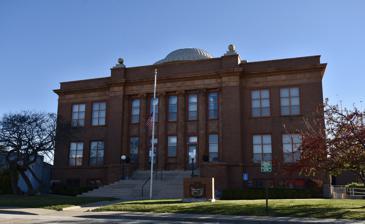
Building: Drake Public Library
Country: United States of America
Year built: 1903
Drake Public Library Location 115 Drake Ave. Centerville, Iowa , United States Type Public Established 1868 Other information Director Jami Livingston Website drakepubliclibrary .org References: U.S. National Register of Historic Places Show map of Iowa Show map of the United States Coordinates 40°43′55″N 92°52′20″W / 40.73194°N 92.87222°W / 40.73194; -92.87222 Area Less than one acre Built 1903 Built by J.W. Sanderson Architect C.E. Eastman Architectural style Classical Revival MPS Centerville MPS NRHP reference No. 97001290 Added to NRHP October 30, 1997 Drake Public Library is a public library located in Centerville, Iowa , United States.  It was established in 1901, and the building was placed on the National Register of Historic Places in 1997. History Francis M. Drake Previous to the establishment of a public library, Centerville had a reading room founded by the Ladies of the Reading Room Library Association Group in 1896. Around the turn of the 20th century citizens started to investigate the possibility of establishing a library and approaching the Carnegie Corporation of New York to fund a new building.  They approached Francis M. Drake , a former Civil War General, local attorney, banker, businessman, Governor of Iowa and philanthropist to join their effort.  He refused saying he would prefer to fund the new library himself.  Drake sent an official proposal to the city council on April 9, 1901.  He would donate both the new building and the books with the requirement that the city was to maintain the building and take care of the annual expenses. The building was designed in the Neoclassical style by Des Moines architect C.E. Eastman. J.W. Sanderson of Burlington, Iowa was contracted to build the new library for $23,521. Its dedication was held on January 15, 1903.  A handicapped entrance and an elevator were added to the building in 1986.  Renovation of the glass dome was done in 2003, and an interior renovation was completed in 2008. Architecture The 49-by-92-foot (15 by 28 m) brick structure is two stories in height, and built on a raised foundation. The central pavilion of the main facade features columns in the Ionic order and a shallow dome over the center of the roof.  Heavy pilasters frame the center and are capped with large stone orbs.  The two entrance doors are reached by a large exterior staircase.  Two rectangular wings extend from the pavilion.  The north wing originally housed the books, while the south wing housed the reading rooms.  The circulation desk is in the rotunda , which is capped with a stained glass dome.  A curving staircase that was originally located in the east side of the rotunda has been replaced by the elevator, and a new staircase was built in the northeast corner. References